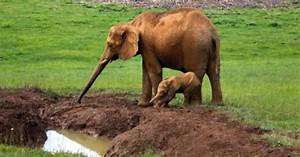
Label: elefante